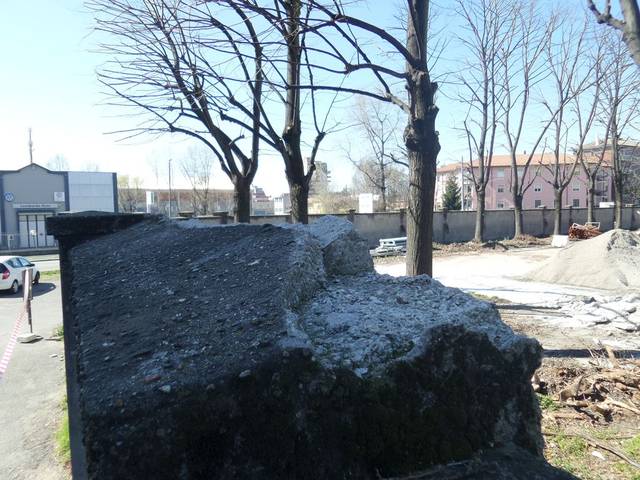
Region: Italy
Coordinates: 45.546, 9.187